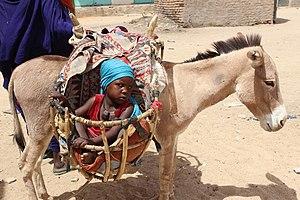
C'est un âne transportant un enfant sur une route de Bol dans la province du Lac This is an image with the theme ""Africa on the Move or Transport"" from: Chad"
Bol est la 11ᵉ ville du Tchad par le nombre d'habitants.